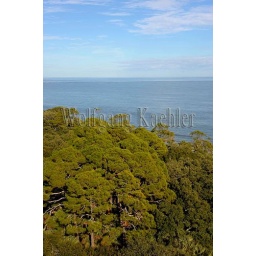
Usa, south carolina, near beaufort, hunting island state park, view from lighthouse of forest with loblolly pine trees